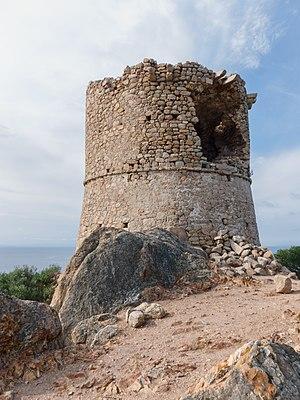
La tour de Roccapina, tour génoise du XVIIe siècle (commune de Sartène, Corse-du-Sud, France)
Roccapina est un cap situé au sud de la façade littorale occidentale de la Corse.
La Tour de Roccapina est une tour génoise en ruines située dans la commune de Sartène, dans le département français de la Corse-du-Sud.
Cette liste recense 83 tours génoises de Corse, soit 36 en Corse-du-Sud et 47 en Haute-Corse. Celles-ci sont présentées dans le sens horaire, en fonction de leur implantation, sur le littoral ou pas, depuis l'extrémité Nord de l'île. N'ont été retenues que les tours portées sur les cartes IGN, y compris celles qui sont aujourd'hui ruinées.